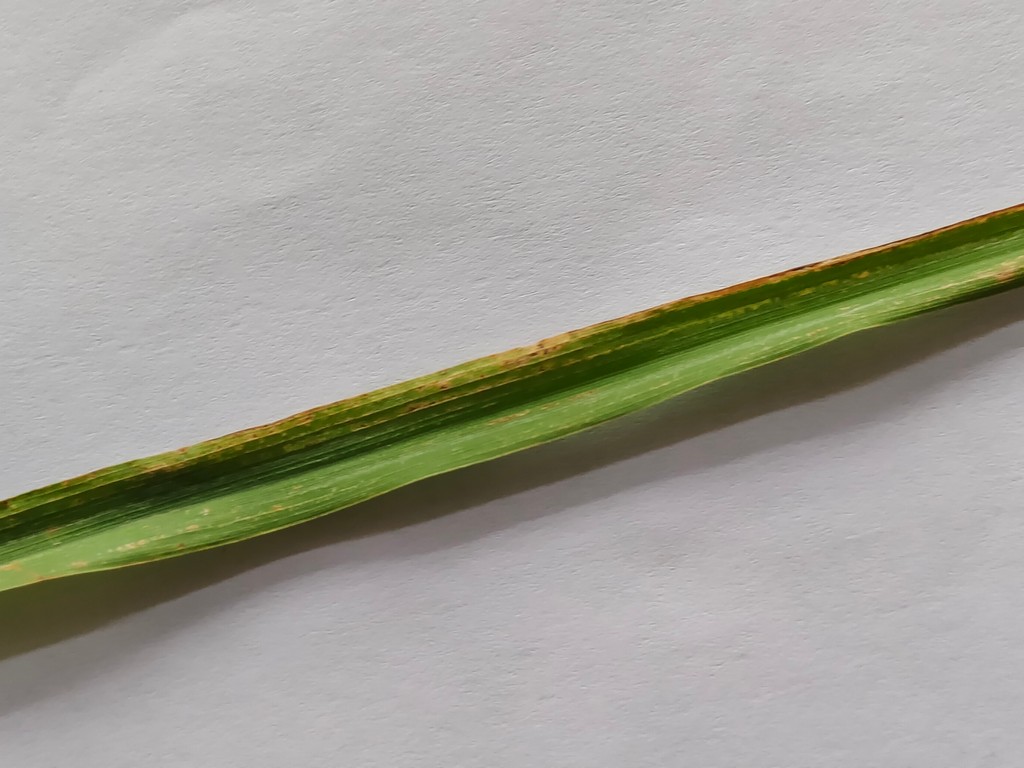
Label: Unhealthy